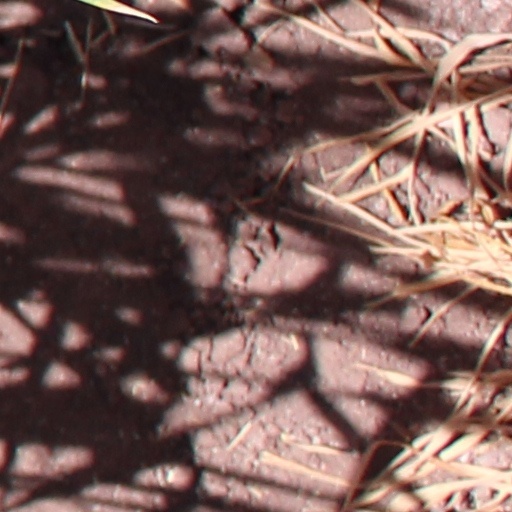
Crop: wheat